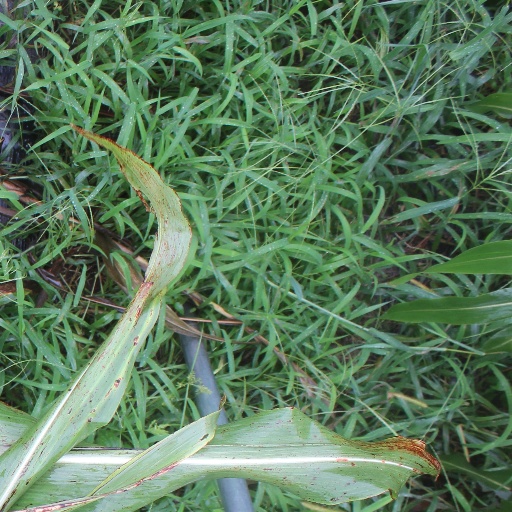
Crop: sorghum